France–Germany relations

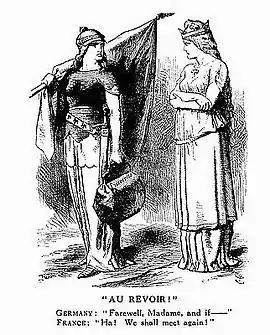
John Tenniel: "Au Revoir!", "Punch" 6 August 1881

During the first half of the 19th century, many Germans looked forward to a unification of the German states; one issue was whether Catholic Austria would be a part. German nationalists believed that a united Germany would replace France as the world's dominant land power. This argument was aided by demographic changes: since the Middle Ages, France had the largest population in Western Europe, but in the 19th century its population stagnated (a trend which continued until the second half of the 20th century), and the population of the German states overtook it and continued to rapidly increase.